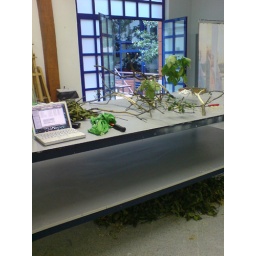
My feet in the sky of Bilbao and my head in San Francisco street